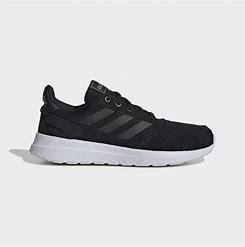
Brand: Adidas
Model: Archivo